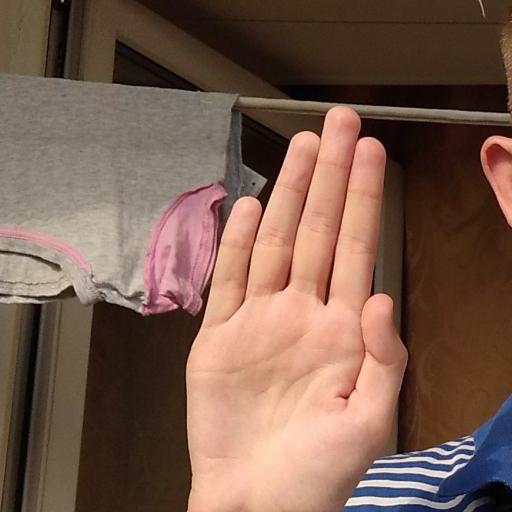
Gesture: stop